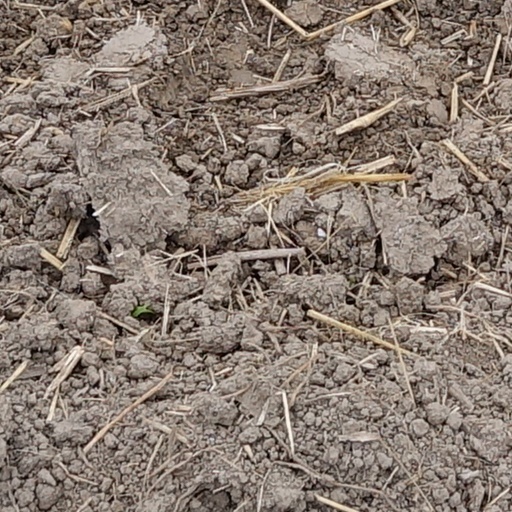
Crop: wheat